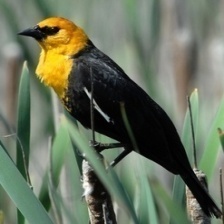
Species: YELLOW HEADED BLACKBIRD
Scientific name: XANTHOCEPHALUS